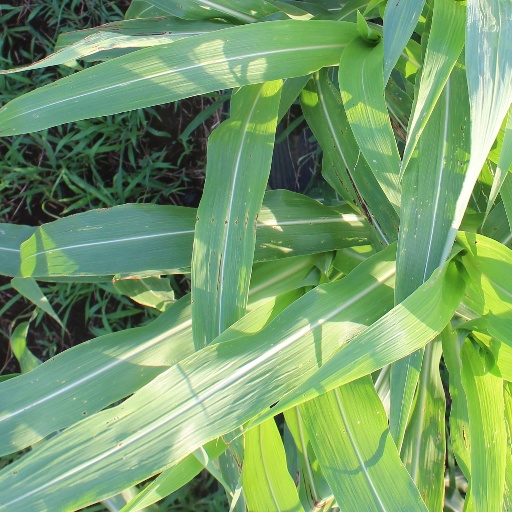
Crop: sorghum